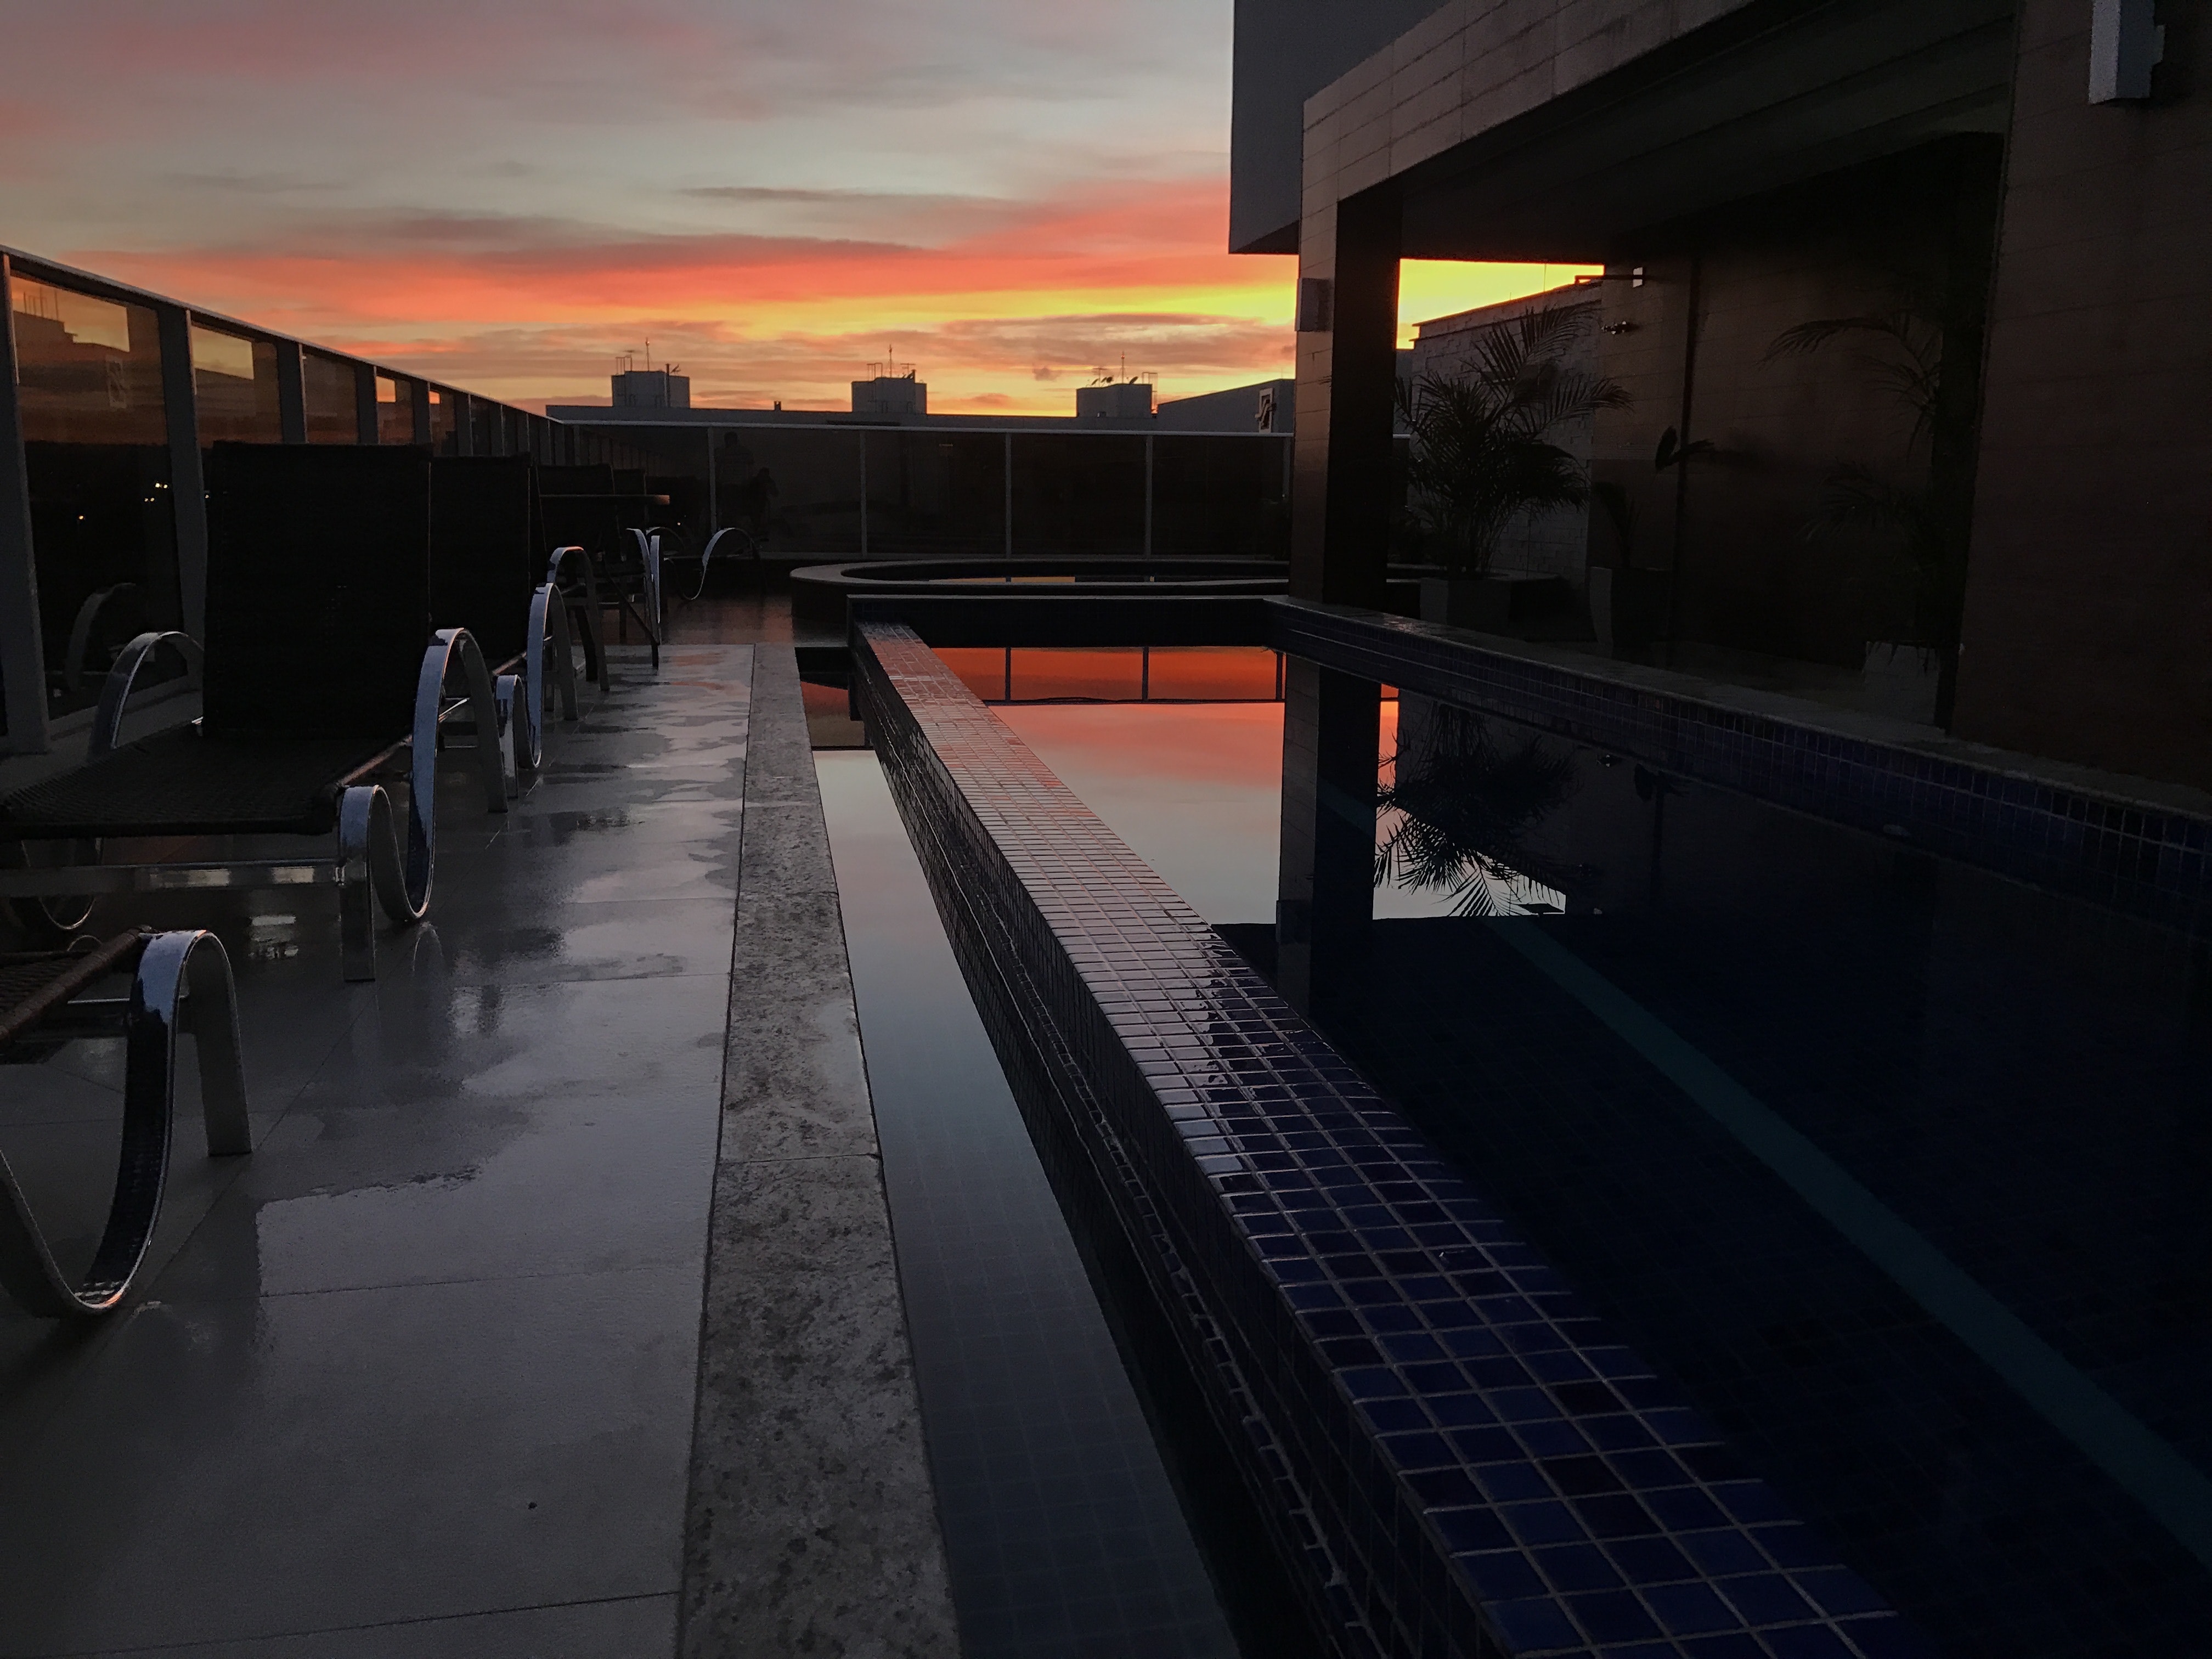
sky, architecture, cloud, light, morning, sunset, reflection, evening, atmosphere, Material property, dusk, building, photography, house, night, horizon, city, roof, meteorological phenomenon, walkway, sunrise